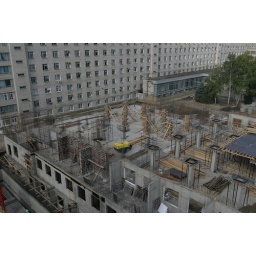
OT - Formwork of column and walls within 5g-8 axes of 2nd level 02